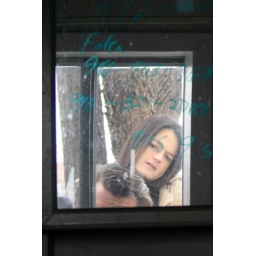
Cara (and the top of my head) looking through the window and into the bathroom mirror of her former home in Denton.